Bragernes

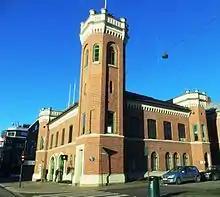
Old Firehouse, dating from 1867

Drammen Theater ("Drammens Teater") in Drammen was built in 1869 and was designed by Swedish architect Emil Victor Langlet (1824-1898). The theater was designed by the same model as Parisian theaters as the Châtelet, and performed in a complex Renaissance style with symmetrical facades and round arched windows. The theater was the first modern theater house in the country and was regarded as one of the most beautiful in the Nordic countries.